Answer in natural language. Which object is closer to Television, brown colour side table or glass metal tv stand? Choose between the following options: brown colour side table or glass metal tv stand
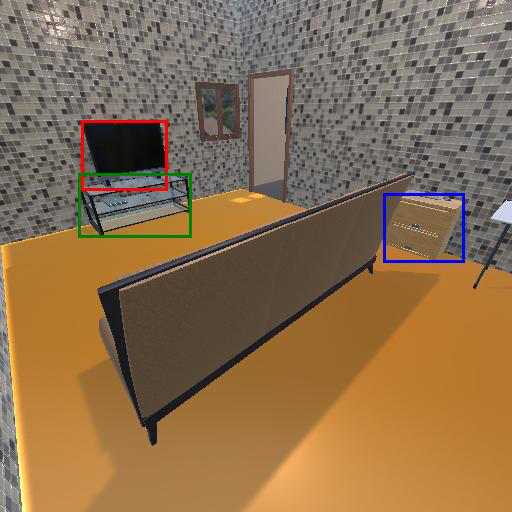
<answer>glass metal tv stand</answer>